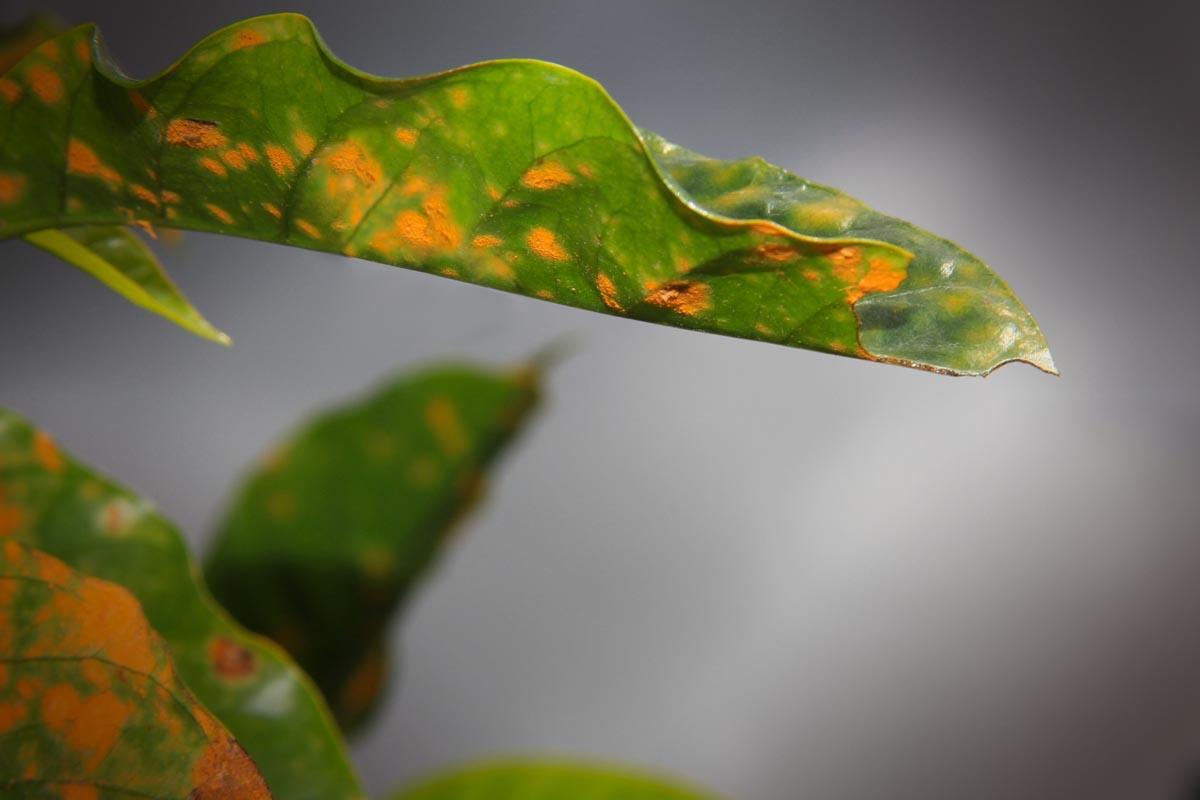
Plant: Coffee
Disease: coffee leaf rust